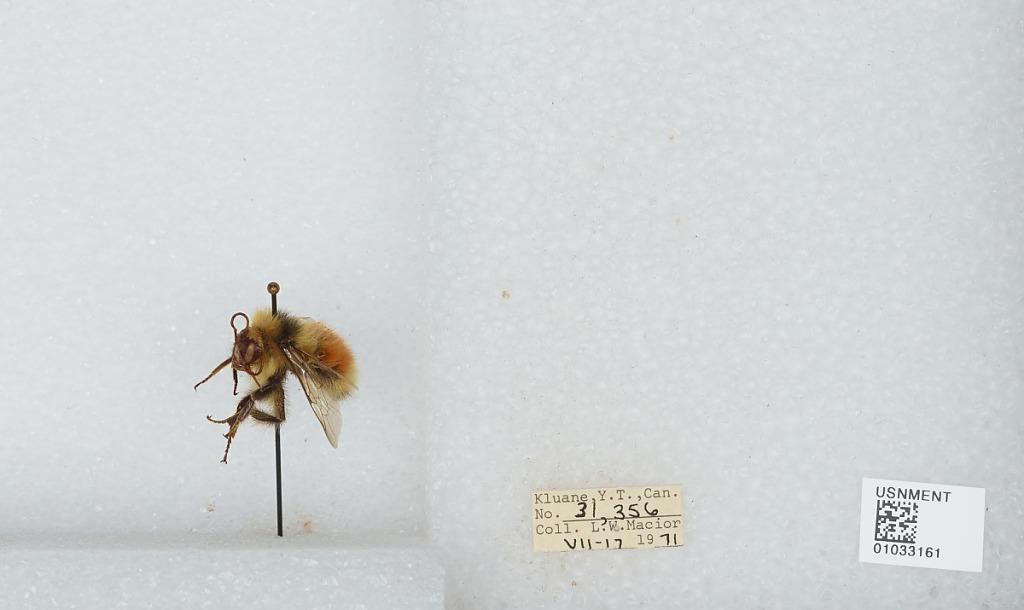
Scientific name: Bombus (Pyrobombus) sylvicola Kirby
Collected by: L. Macior
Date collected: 1971-7-17
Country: Canada
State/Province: Yukon Territory
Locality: Kluane
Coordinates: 60.75, -139.5